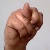
The image shows a hand gesture representing the letter 'N' in Indian Sign Language.